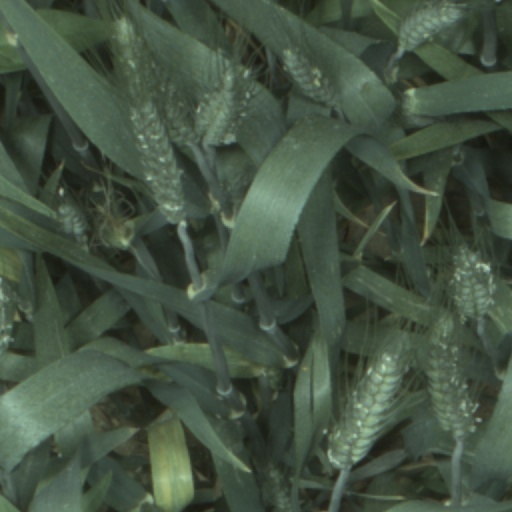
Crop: wheat